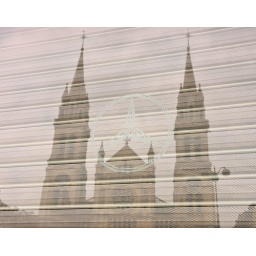
St Ambroise church reflected in the window of the Mercedes dealership, Boulevard Voltaire, Paris, 75011.